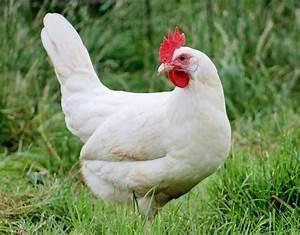
chicken